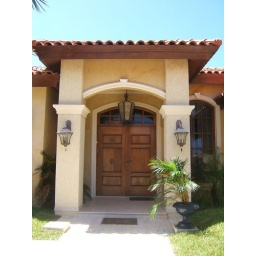
Other flower pot stolen by the mob